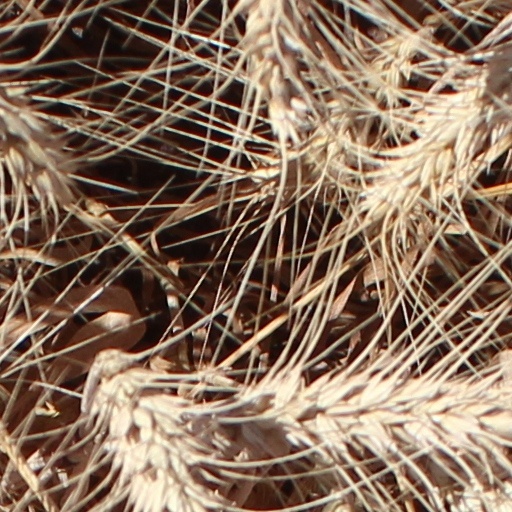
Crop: wheat